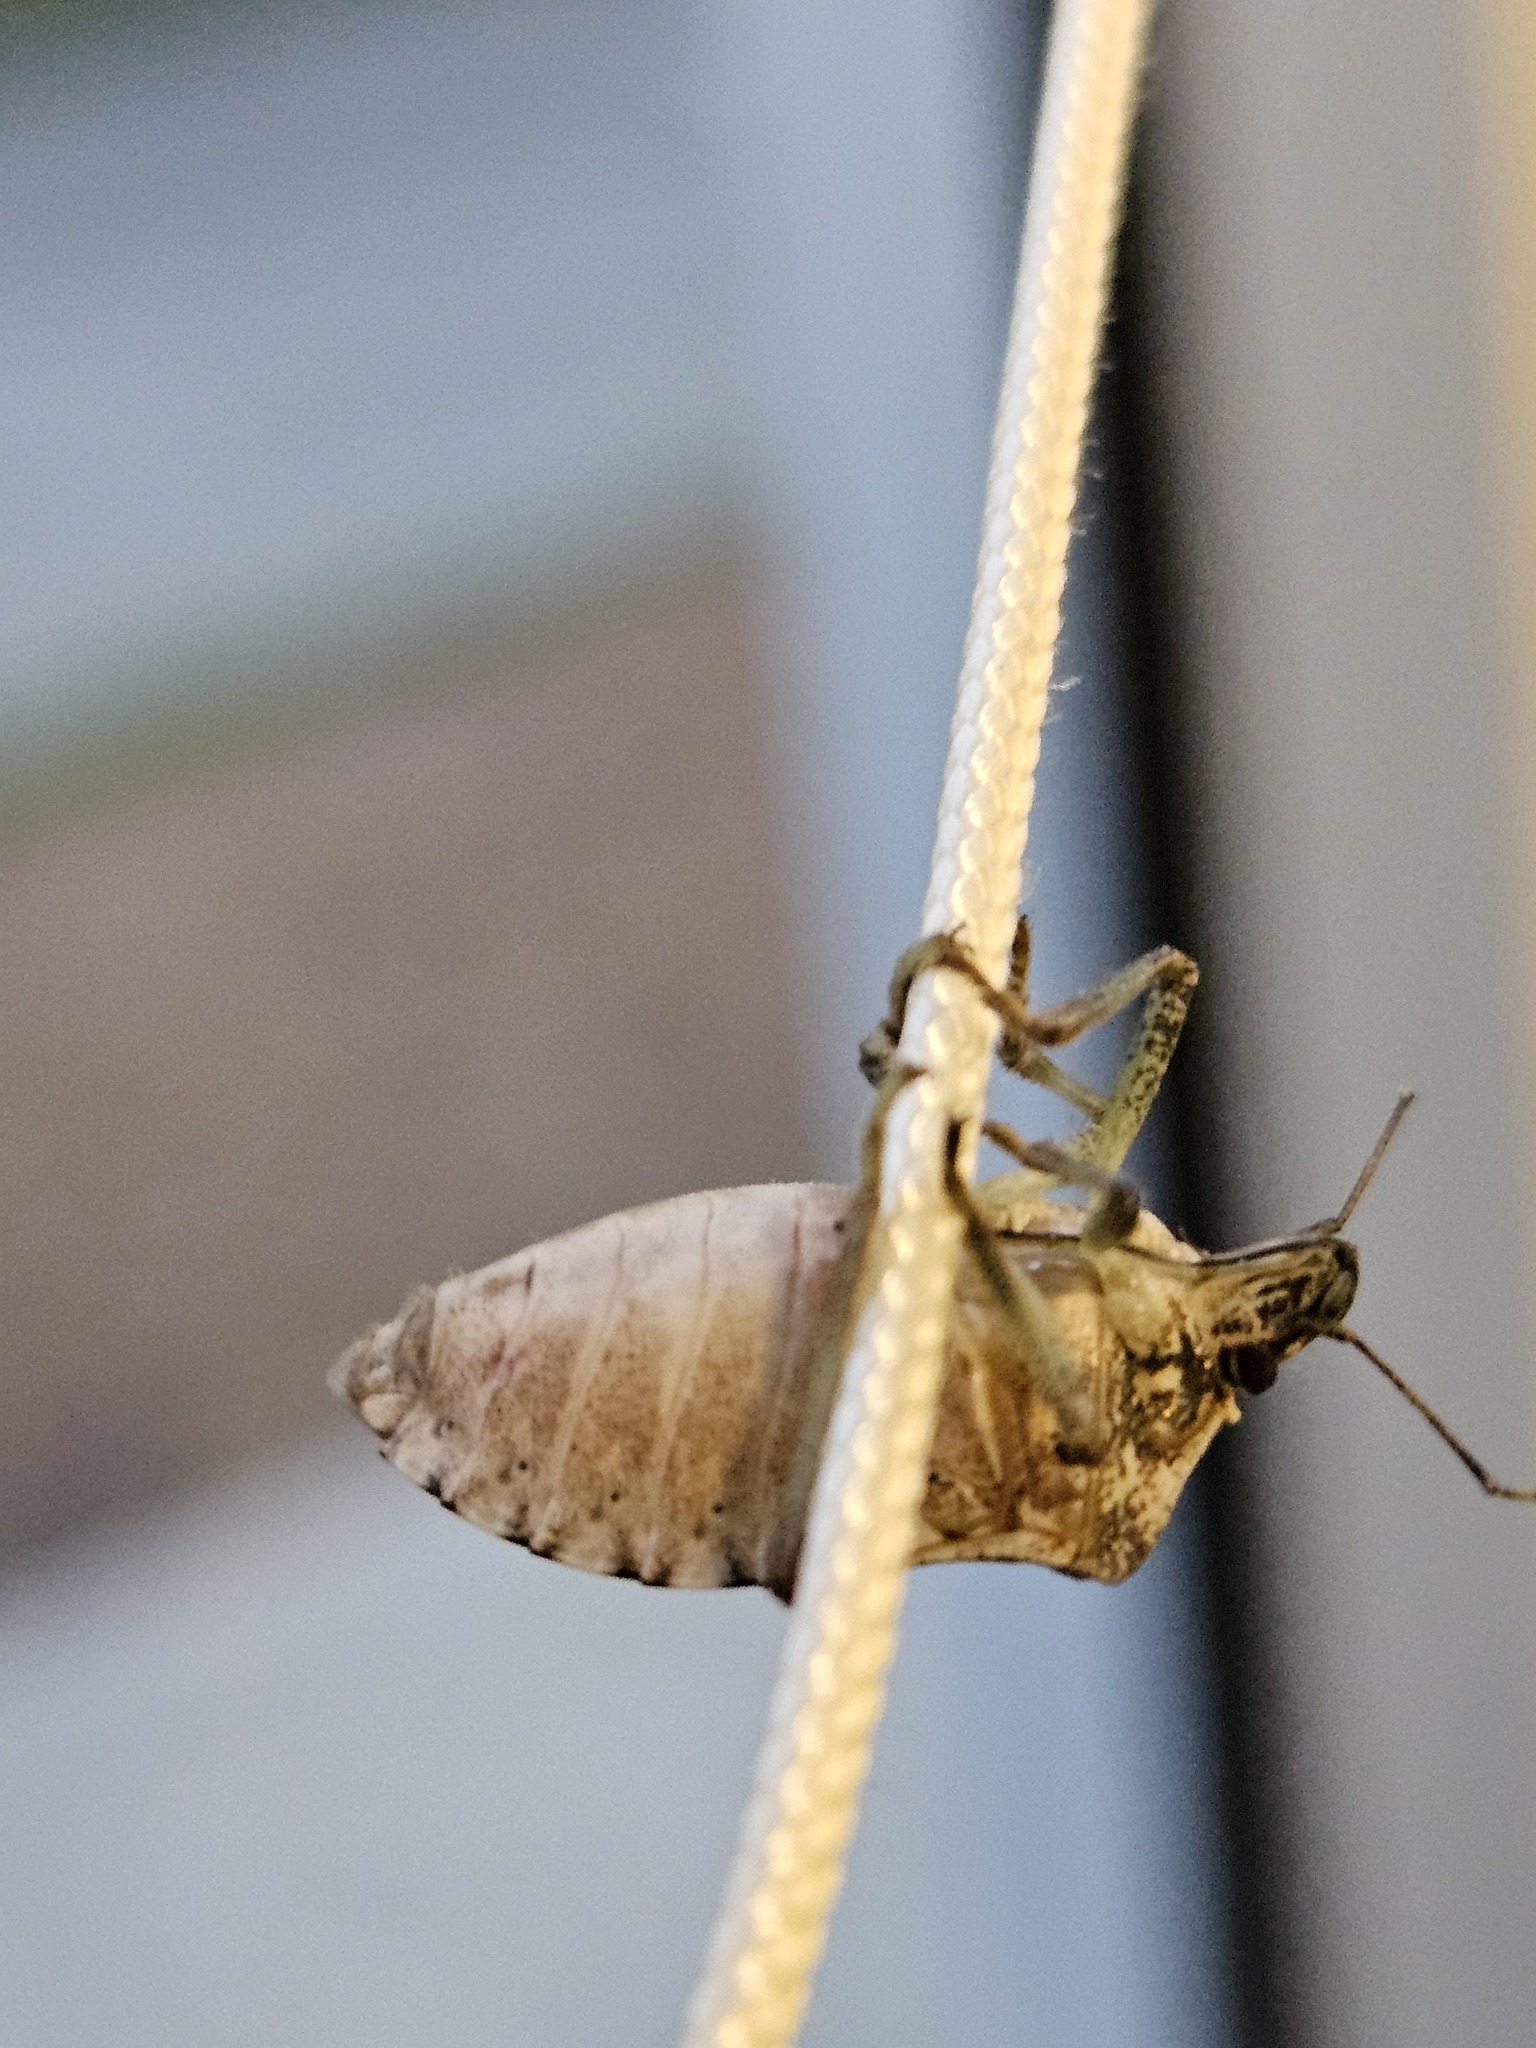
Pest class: stink_bug